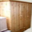
Label: wardrobe